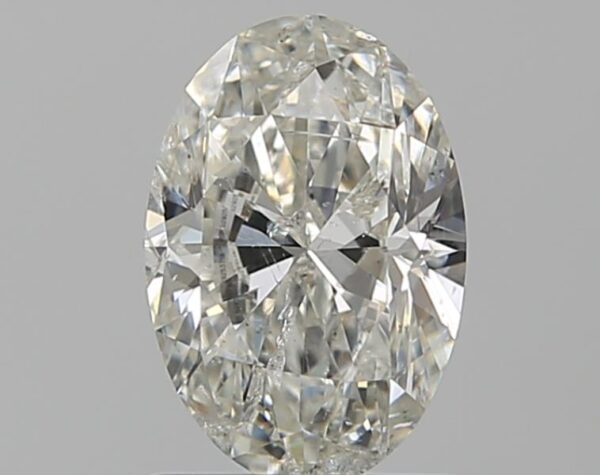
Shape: oval
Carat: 1
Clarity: SI2
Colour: H
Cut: EX
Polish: GD
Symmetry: GD
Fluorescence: N
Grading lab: IGI
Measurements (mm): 7.99 x 5.45 x 3.37